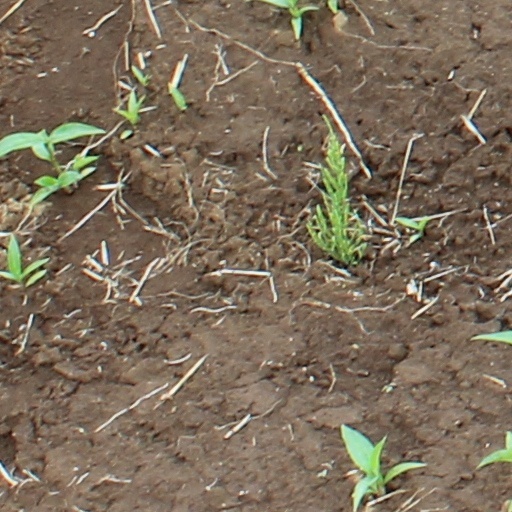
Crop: wheat